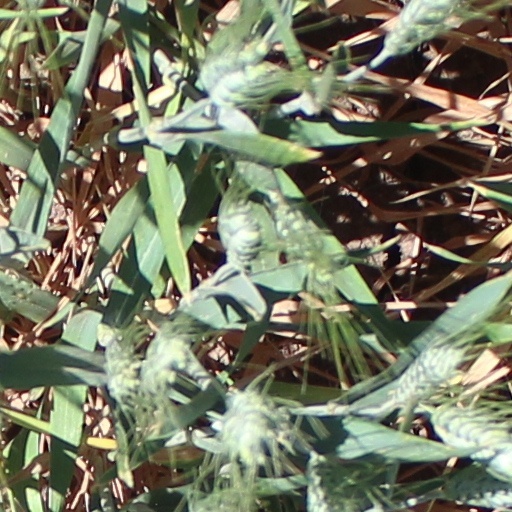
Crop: wheat